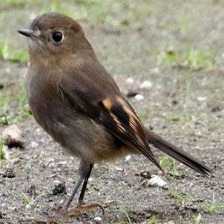
Species: PINK ROBIN
Scientific name: PETROICA RODINOGASTER
ImageNet parent category: robin